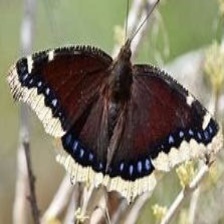
Species: MOURNING CLOAK
Butterfly family (ImageNet category): admiral